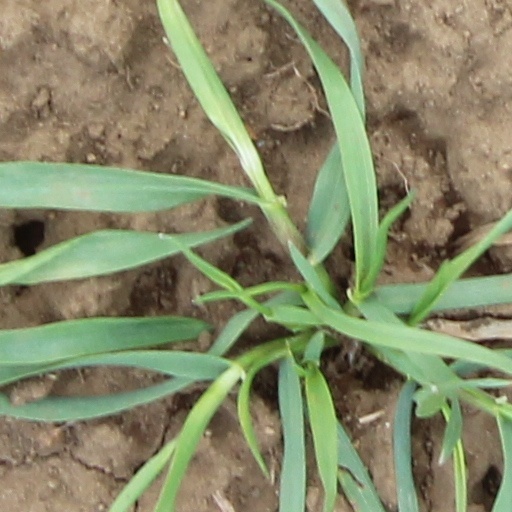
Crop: wheat